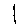
Label: 1